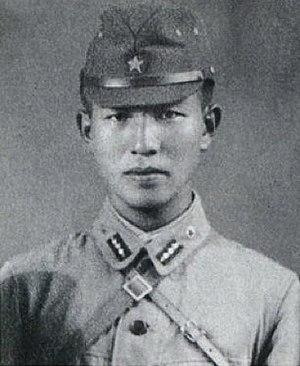
Hirō Onoda, né le 19 mars 1922 dans le village de Kamekawa dans la préfecture de Wakayama au Japon, et mort le 16 janvier 2014, est un soldat japonais en poste sur l'île de Lubang dans les Philippines qui refusa de croire à la fin de la Seconde Guerre mondiale et à la reddition du Japon en 1945 et qui continua la guerre avec trois autres soldats jusqu'en 1974. C'est le plus connu des nombreux « soldats japonais restants ».
Les soldats japonais restants, aussi appelés straggler en anglais, sont des soldats de l'armée impériale japonaise de la guerre du Pacifique qui ont continué à se battre après la capitulation du Japon d'août 1945.